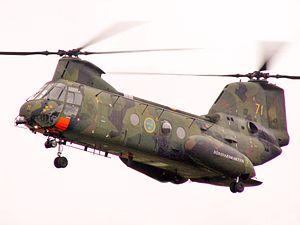
Svenska flygvapnet, en français Force aérienne suédoise, est la force aérienne des forces armées suédoises.